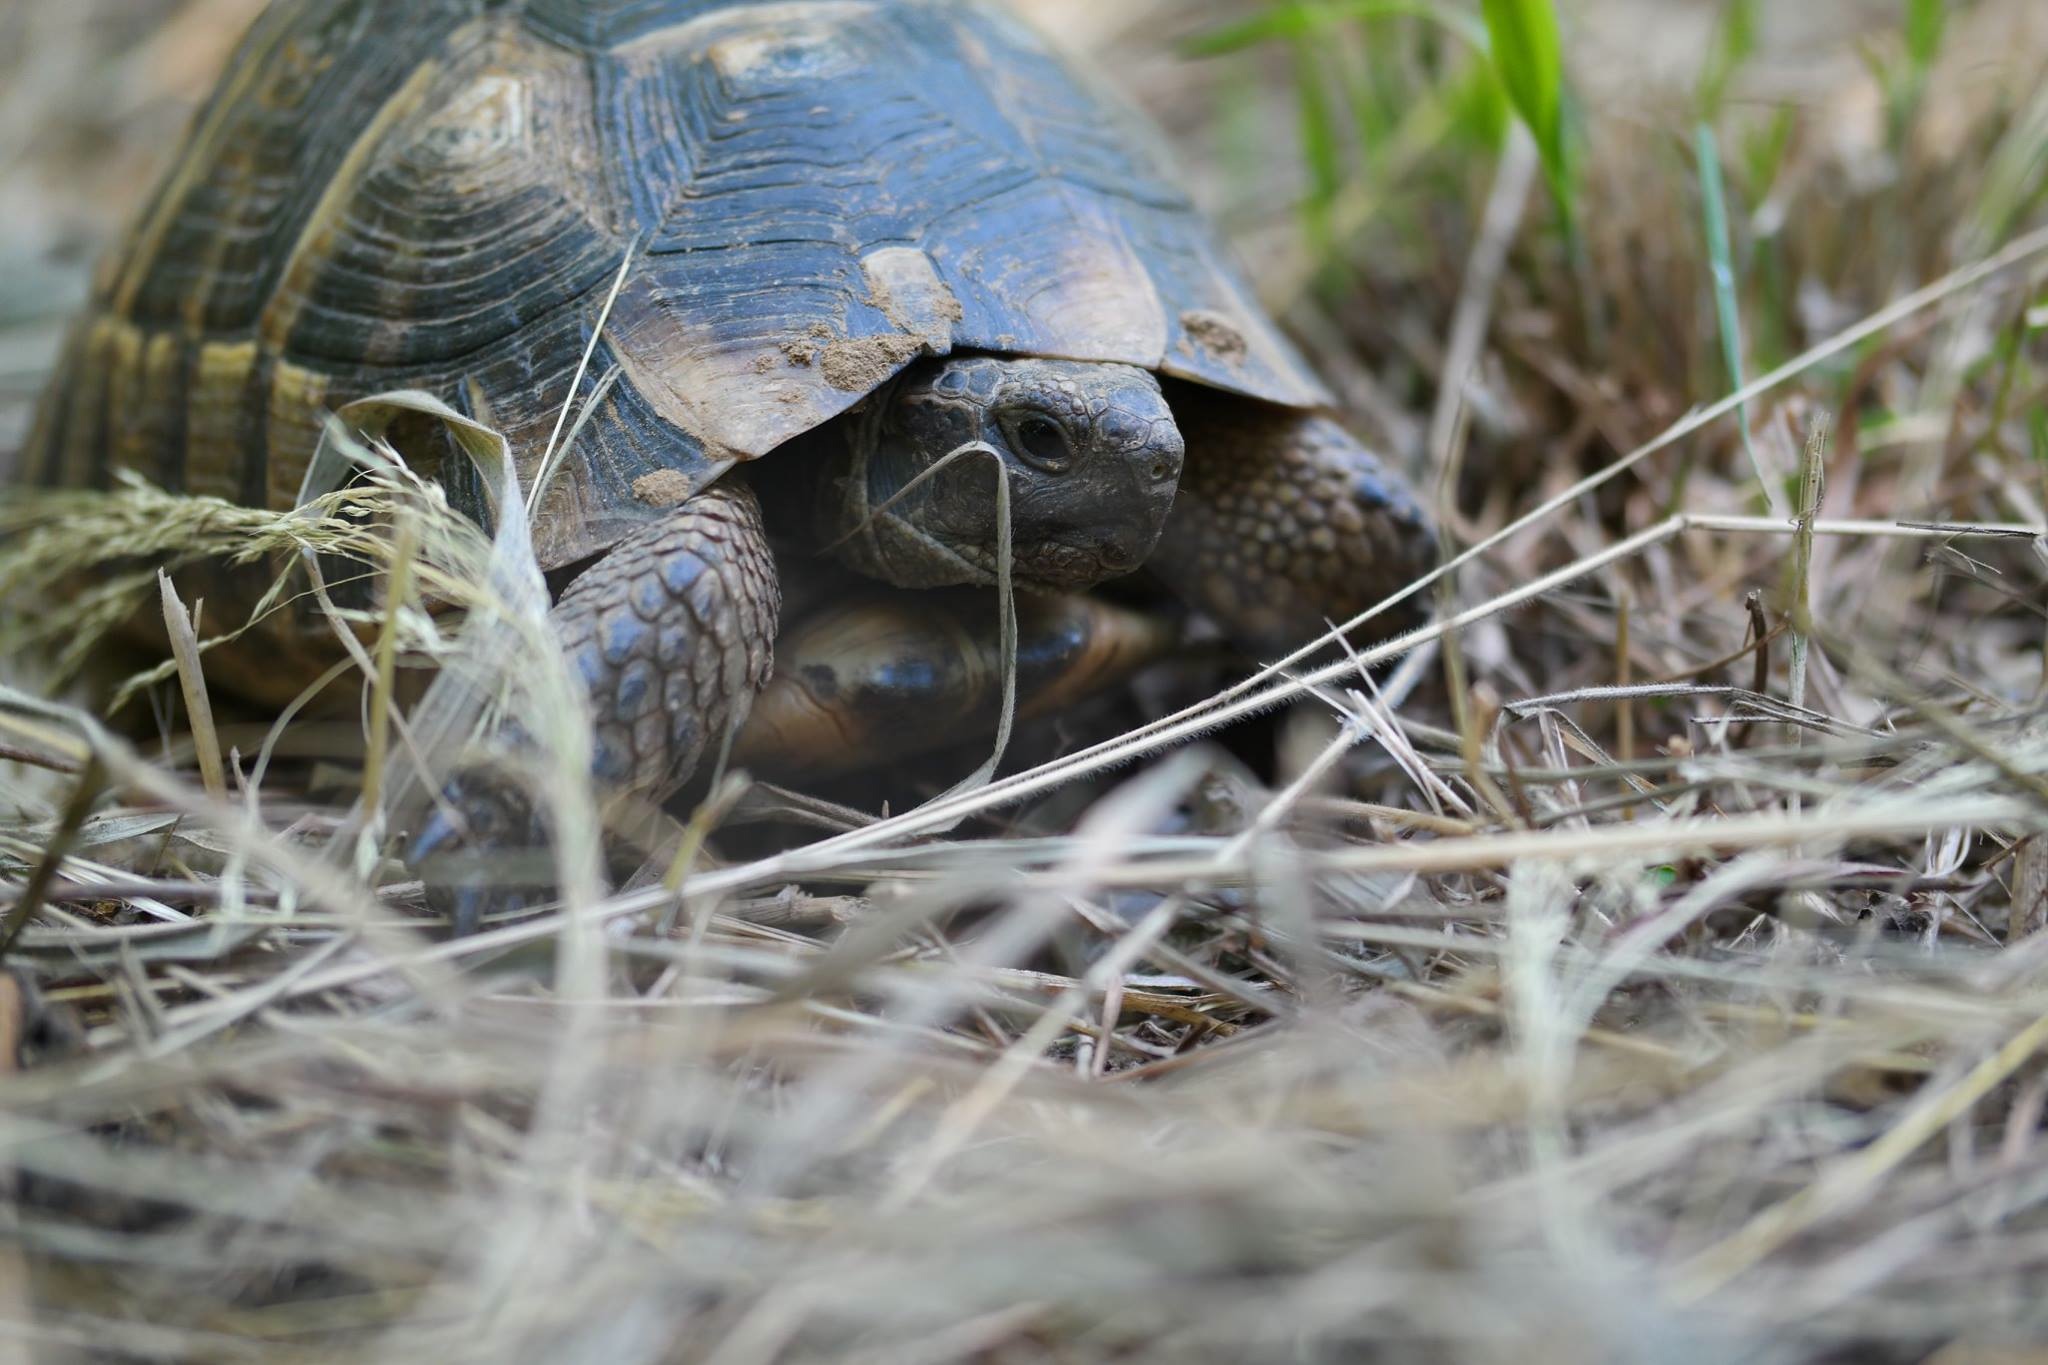
nature, wildlife, turtle, reptile, fauna, close up, tortoise, vertebrate, emydidae